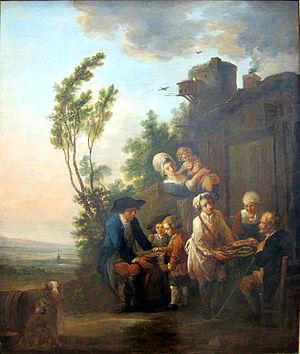
Le marchand d'oublies (Palais des Beaux-Arts de Lille).
Une oublie est une pâtisserie qui date du Moyen Âge.